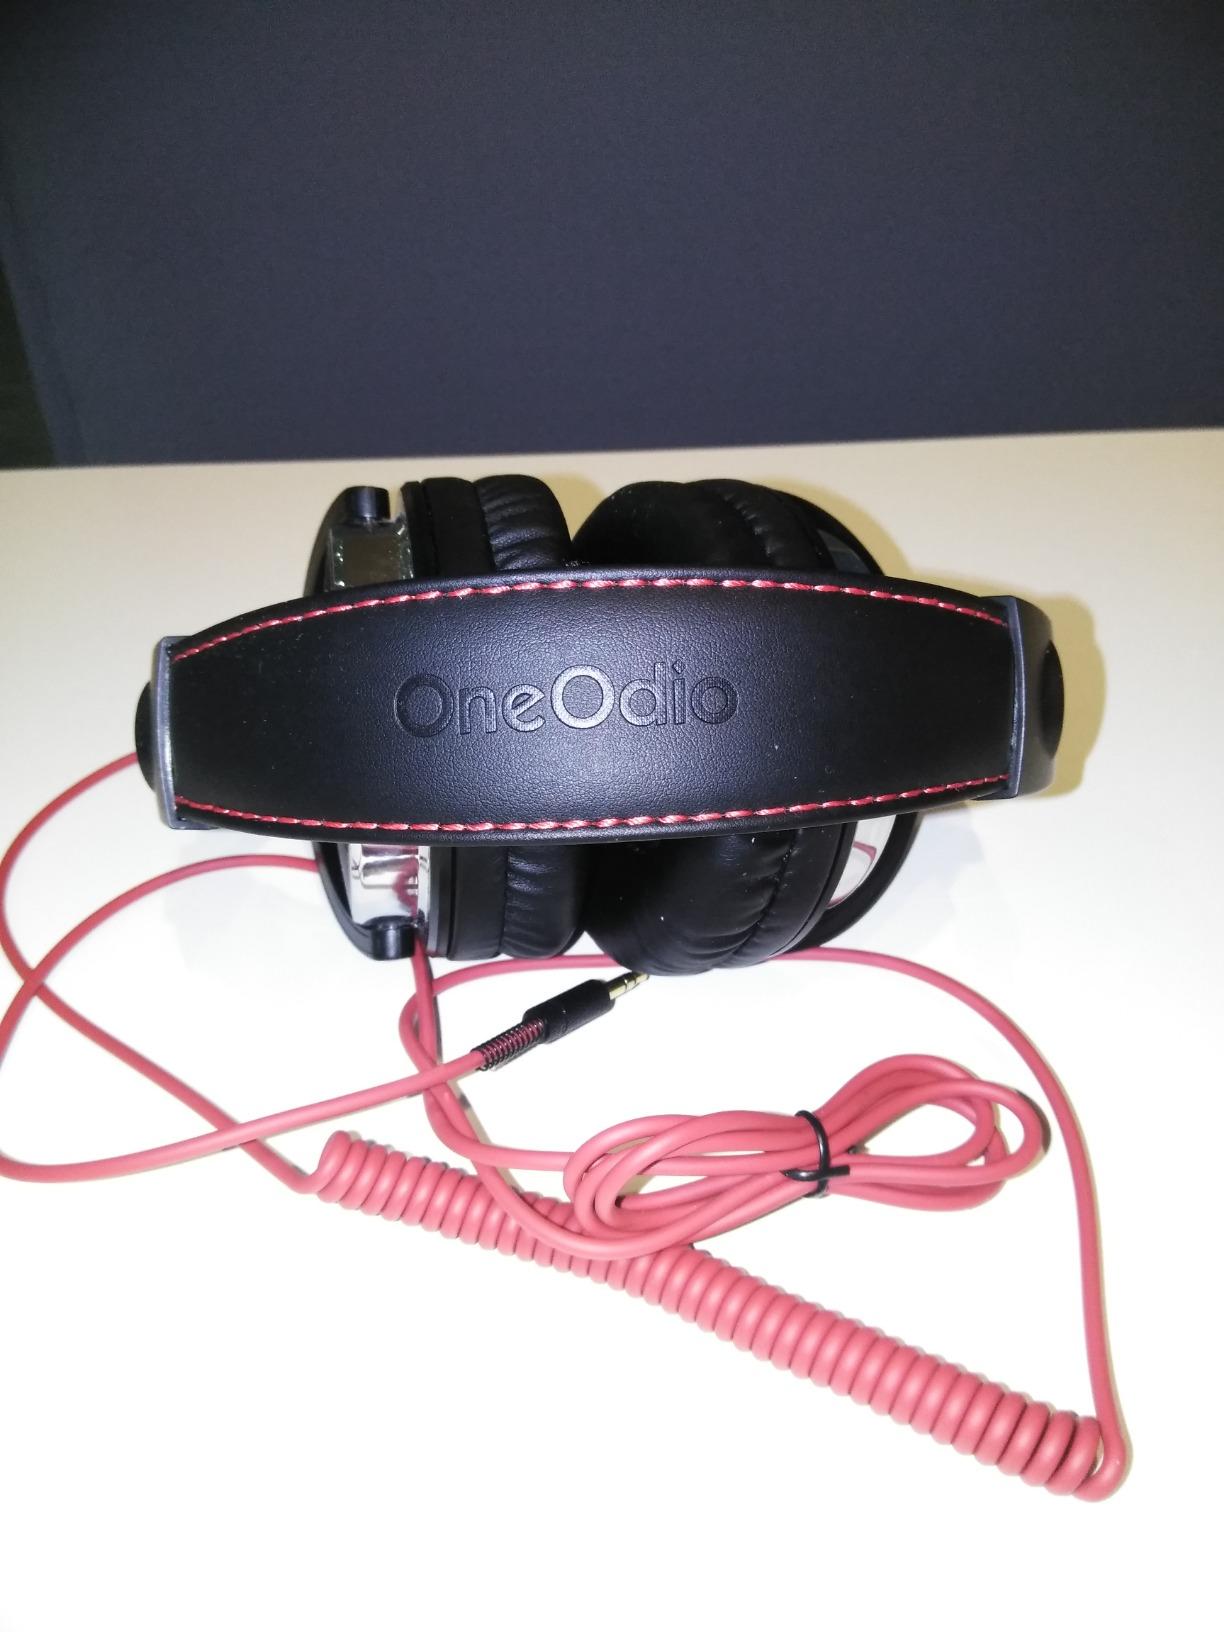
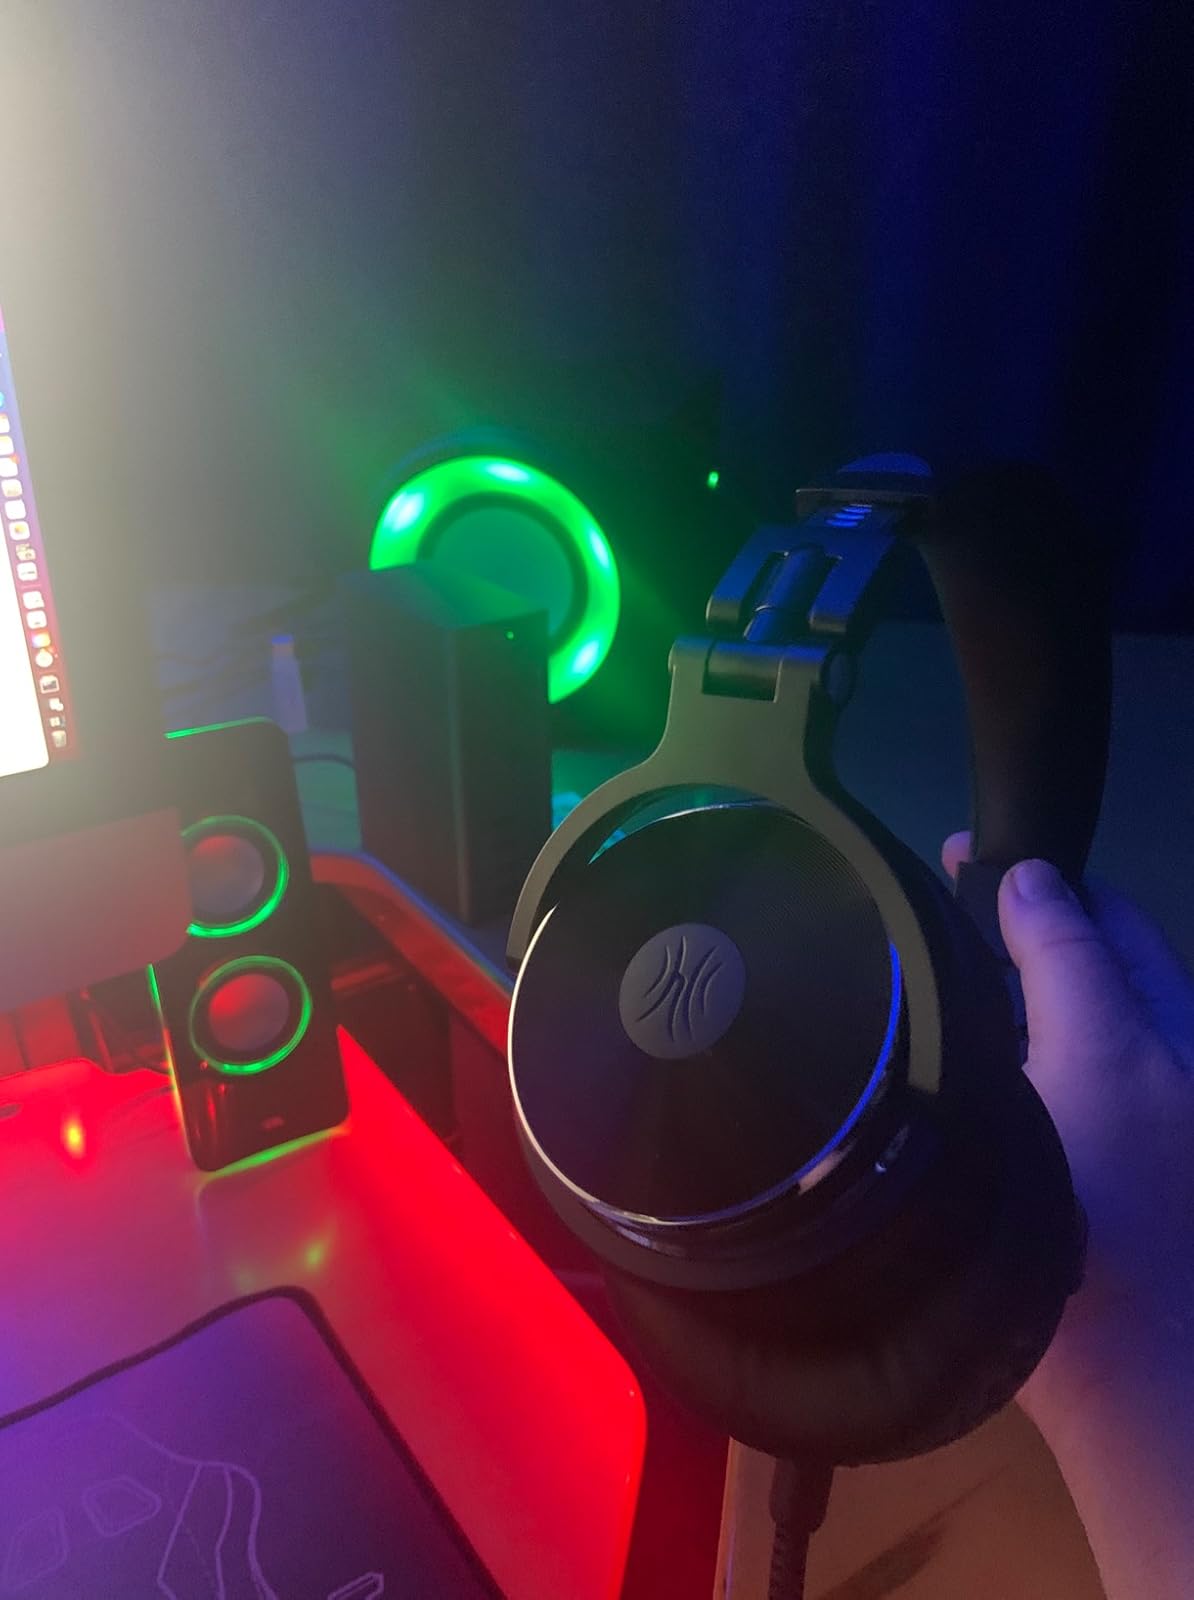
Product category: headphones
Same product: yes